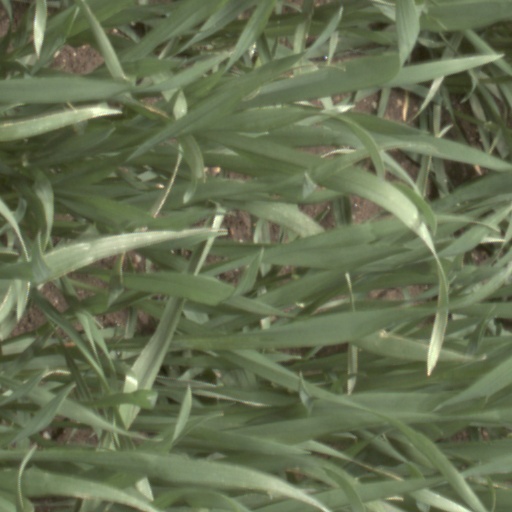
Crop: wheat